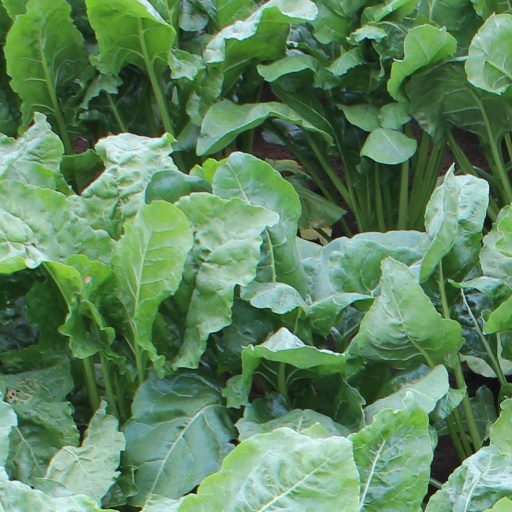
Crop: sugar beet